Old Smyrna

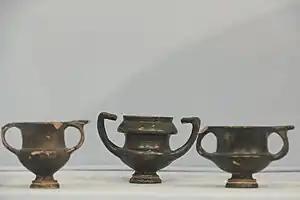
Black glazed ware in the İzmir Archaeological Museum. The ceramic is of well-known Greek pottery types with black, shiny surfaces devoid of decoration.

In the 4th century BC dense settlement again appeared on Bayrakli. The new settlers did not use the footprint of the prior settlements. The houses "were laid on an axis oblique to that of the sevemth century." The edges of the hill were shored by a revetment. A new circuit wall was built. This unexplained renewal settlement was abandoned no later than 325 BC, with an upper layer of Black Glazed Ware.